New York–style bagel

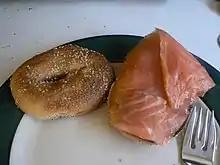
A New York bagel with lox

According to Jewish culinary historian Gil Marks, the Jewish community in New York City developed the bagel with lox and schmear in the 1930s as a kosher adaption of eggs benedict, which Jewish people are unable to eat due to eggs Benedict both containing pork and mixing dairy and meat (both of which are violations of kashrut, Jewish dietary law). This was unique to the Jews of New York City, as Jewish communities in Poland had traditionally spread schmaltz on their bagels, or had eaten them with cholent, or other various soups and as a dinner roll.